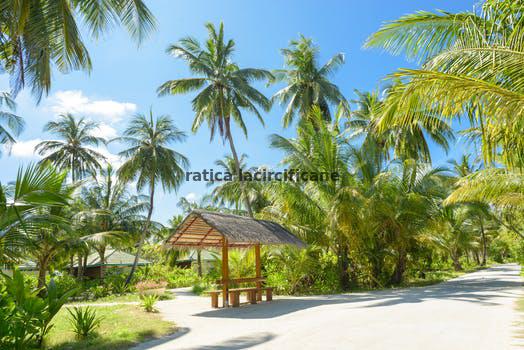
Label: Watermark